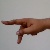
The image shows a hand gesture representing the letter 'P' in Indian Sign Language.